Effretikon railway station

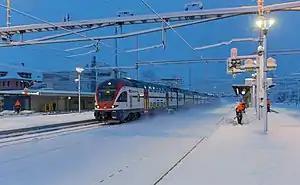
Effretikon railway station at wintertime

Effretikon is a railway station in the Swiss canton of Zürich and municipality of Illnau-Effretikon. The station, which takes its name from the village of Effretikon, is located on the Zürich to Winterthur main line at the junction point with the Effretikon to Hinwil line.